Robert G. Vignola

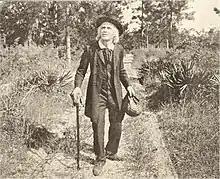
Vignola in "The Stranger" (1910)

Vignola was described by Delight Evans as "the sanest and least temperamental of all celluloid creators. He has infinite patience. He has one quality which makes actors want to work for him: consideration." He once said: "Before a director can learn to control thousands of people and big stars and big scenes, he must first learn to control himself." He identified himself as a Republican, although he was not much interested in politics. Vignola visited his birthplace Trivigno with his family, provided money to build the town's war monument and maintained correspondence with some of his relatives.